History of Barys Astana

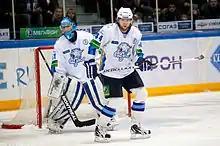
Vitali Yeremeyev and Jonas Junland during the game against Amur in 2011.

The 2009–10 season saw Barys have a very similar season than the previous. Veteran Jozef Stümpel finished top scorer of the team, with 52 points, two better than Maxim Spiridonov, who was the best goal scorer of the team with 24. Fan favourite Kevin Dallman also was a major contributor, with 14 goals and 27 assists. Newcomer Jeff Glass did a fine job between the pipes, with 19 wins and a 2.87 goals against average, helping the team finish fourteenth overall of the KHL, a one place improvement from 2008 to 2009. Barys was however once again swept in three games by Ak Bars Kazan in the first round of the playoffs.